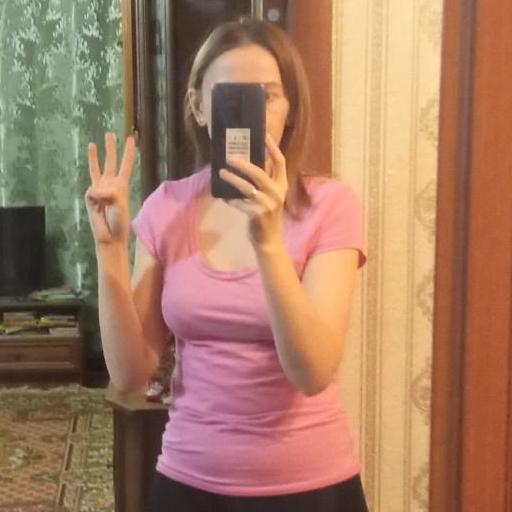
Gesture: no_gesture